Gaspar de Zúñiga y Avellaneda

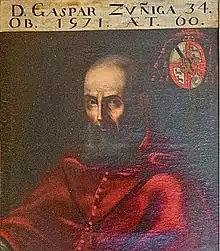

Gaspar de Zúñiga y Avellaneda (1507 – 2 January 1571) was a Spanish Roman Catholic cardinal and bishop.